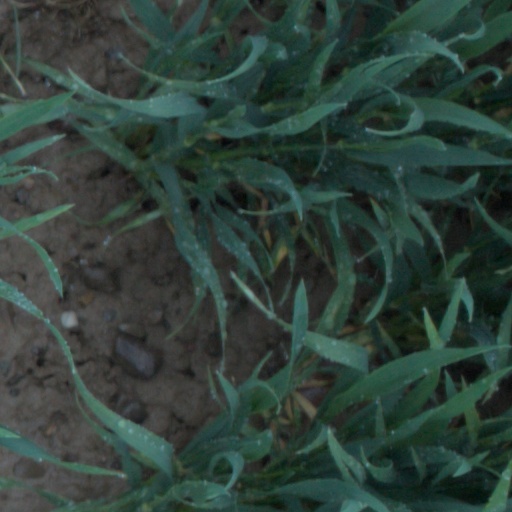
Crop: wheat